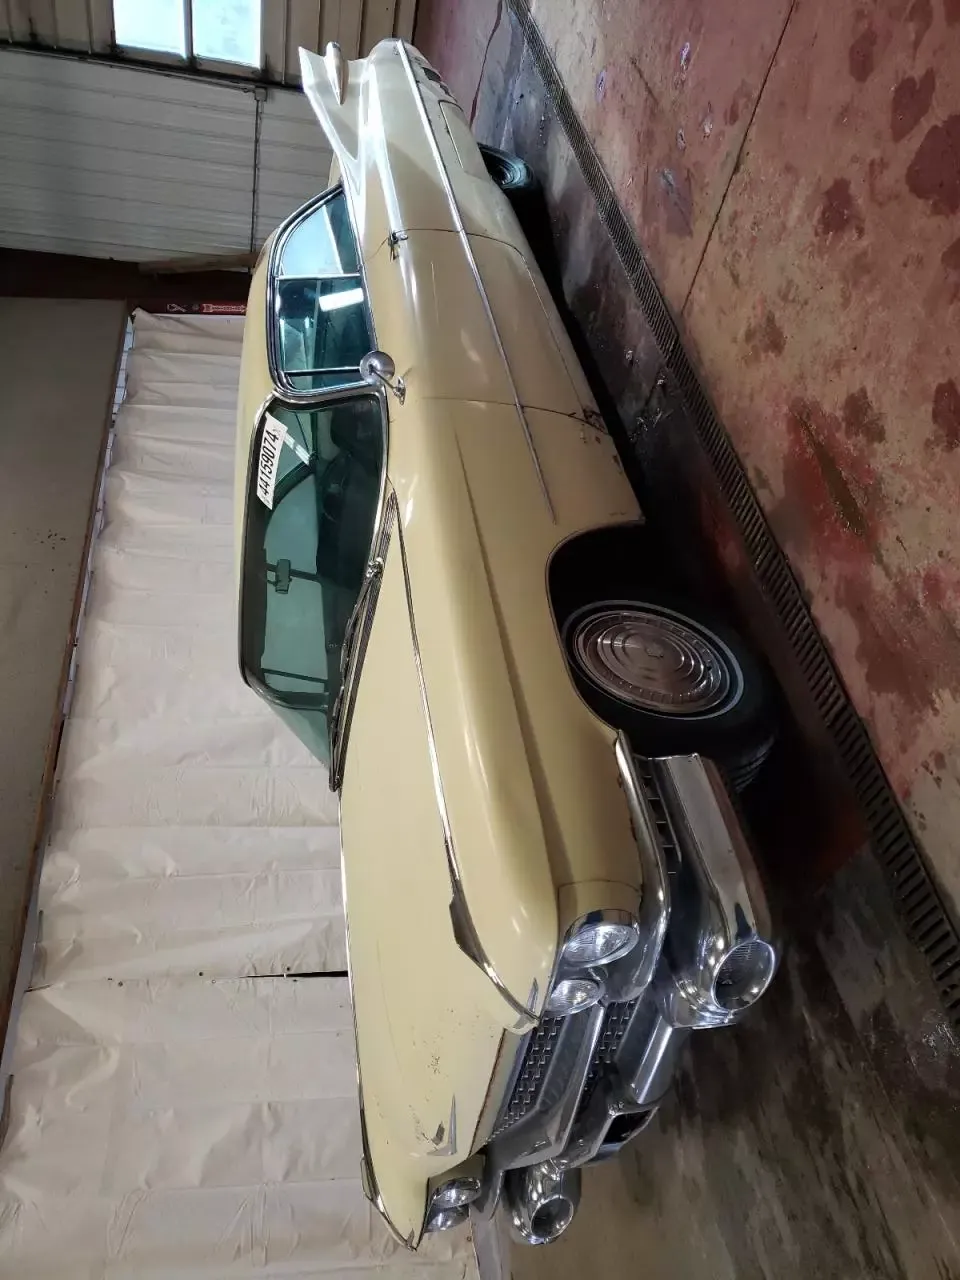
Aucun dommage détecté.
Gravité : aucun